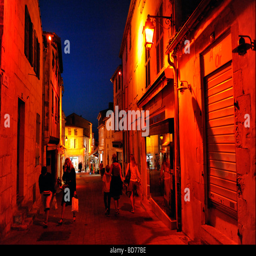
late night shoppers in the resort town